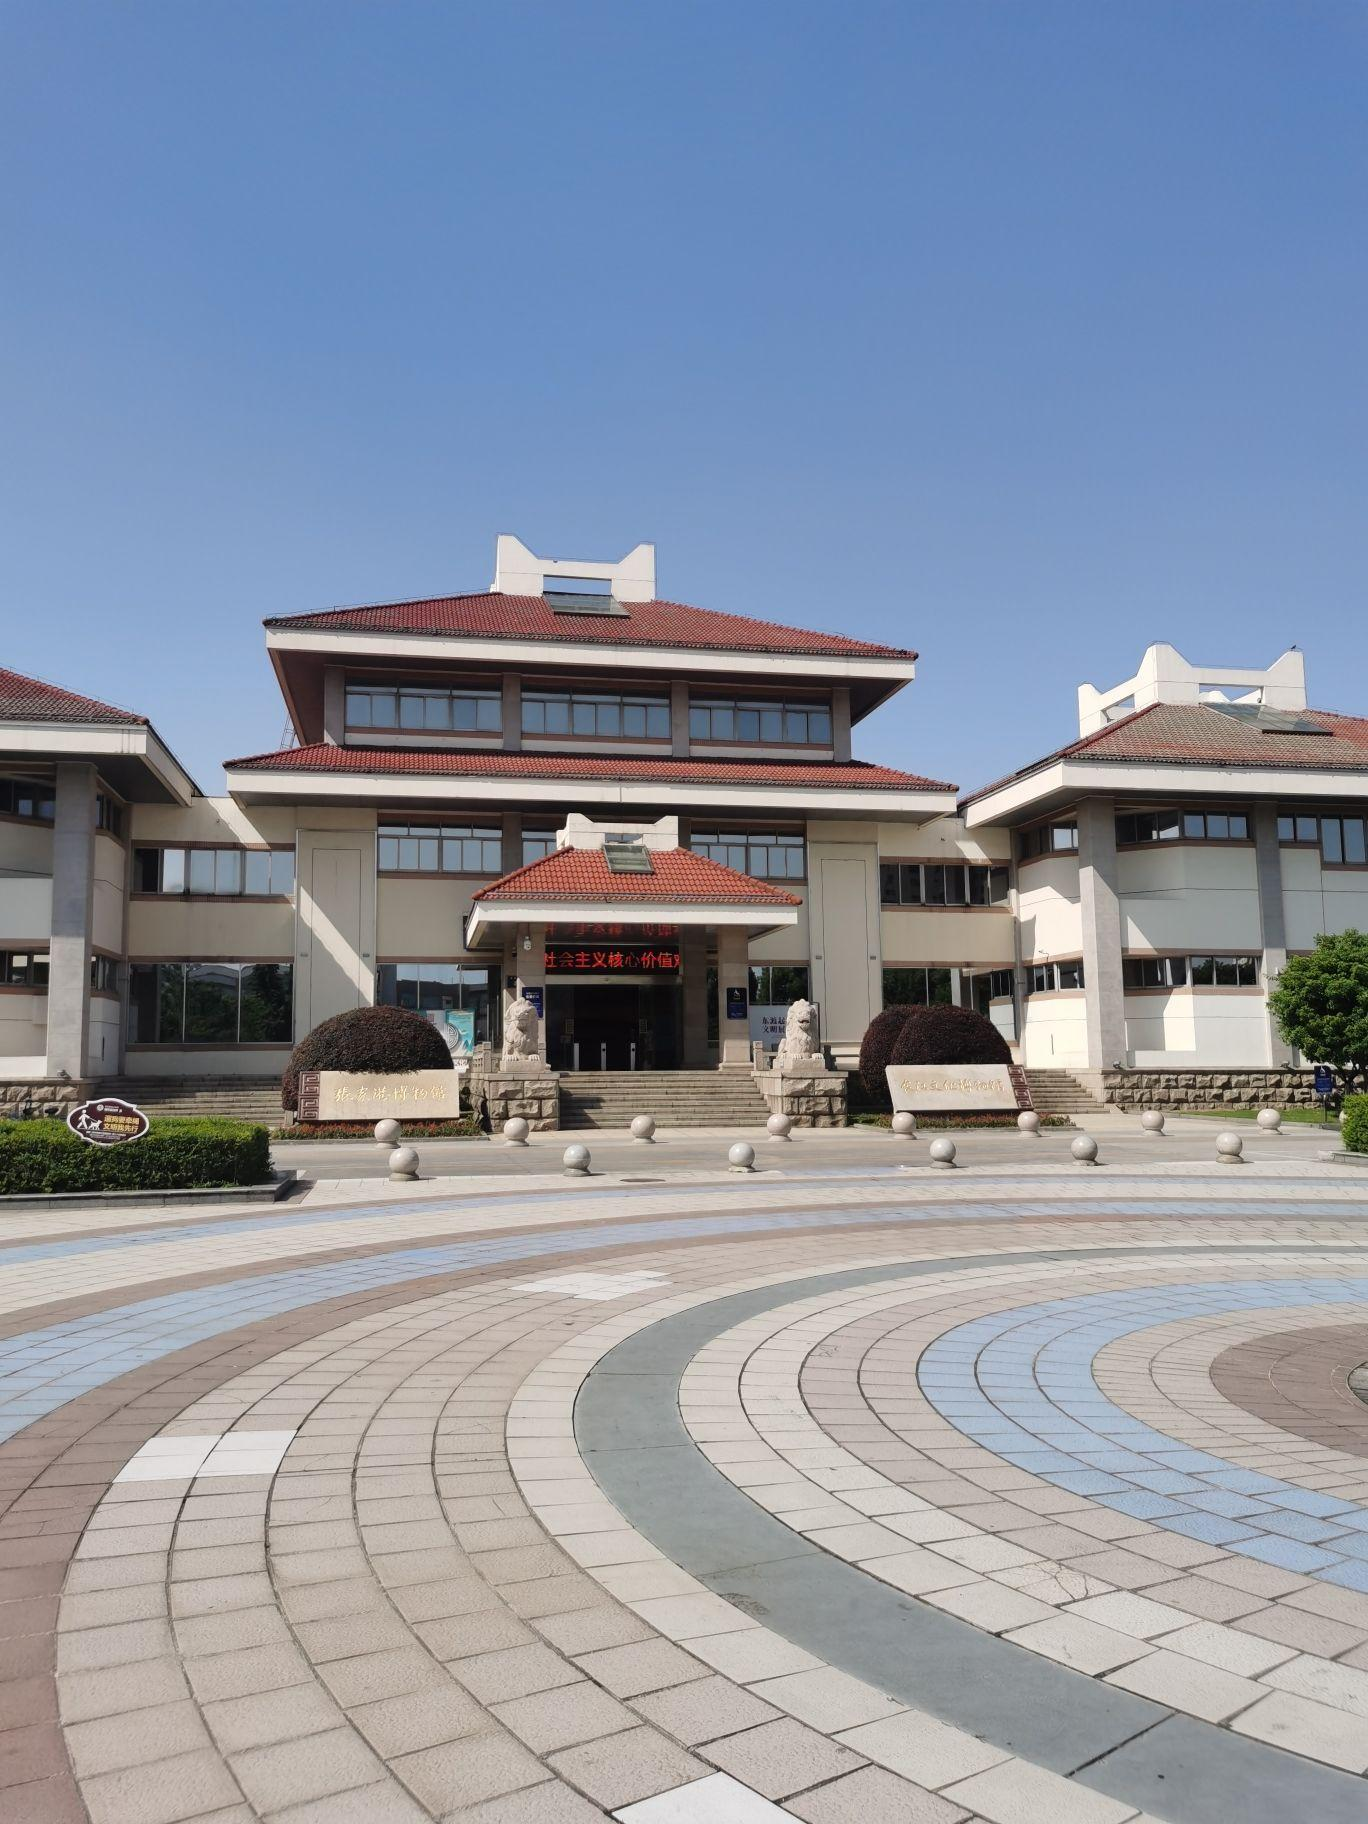
地标名称：张家港博物馆
所在城市：苏州市·张家港市